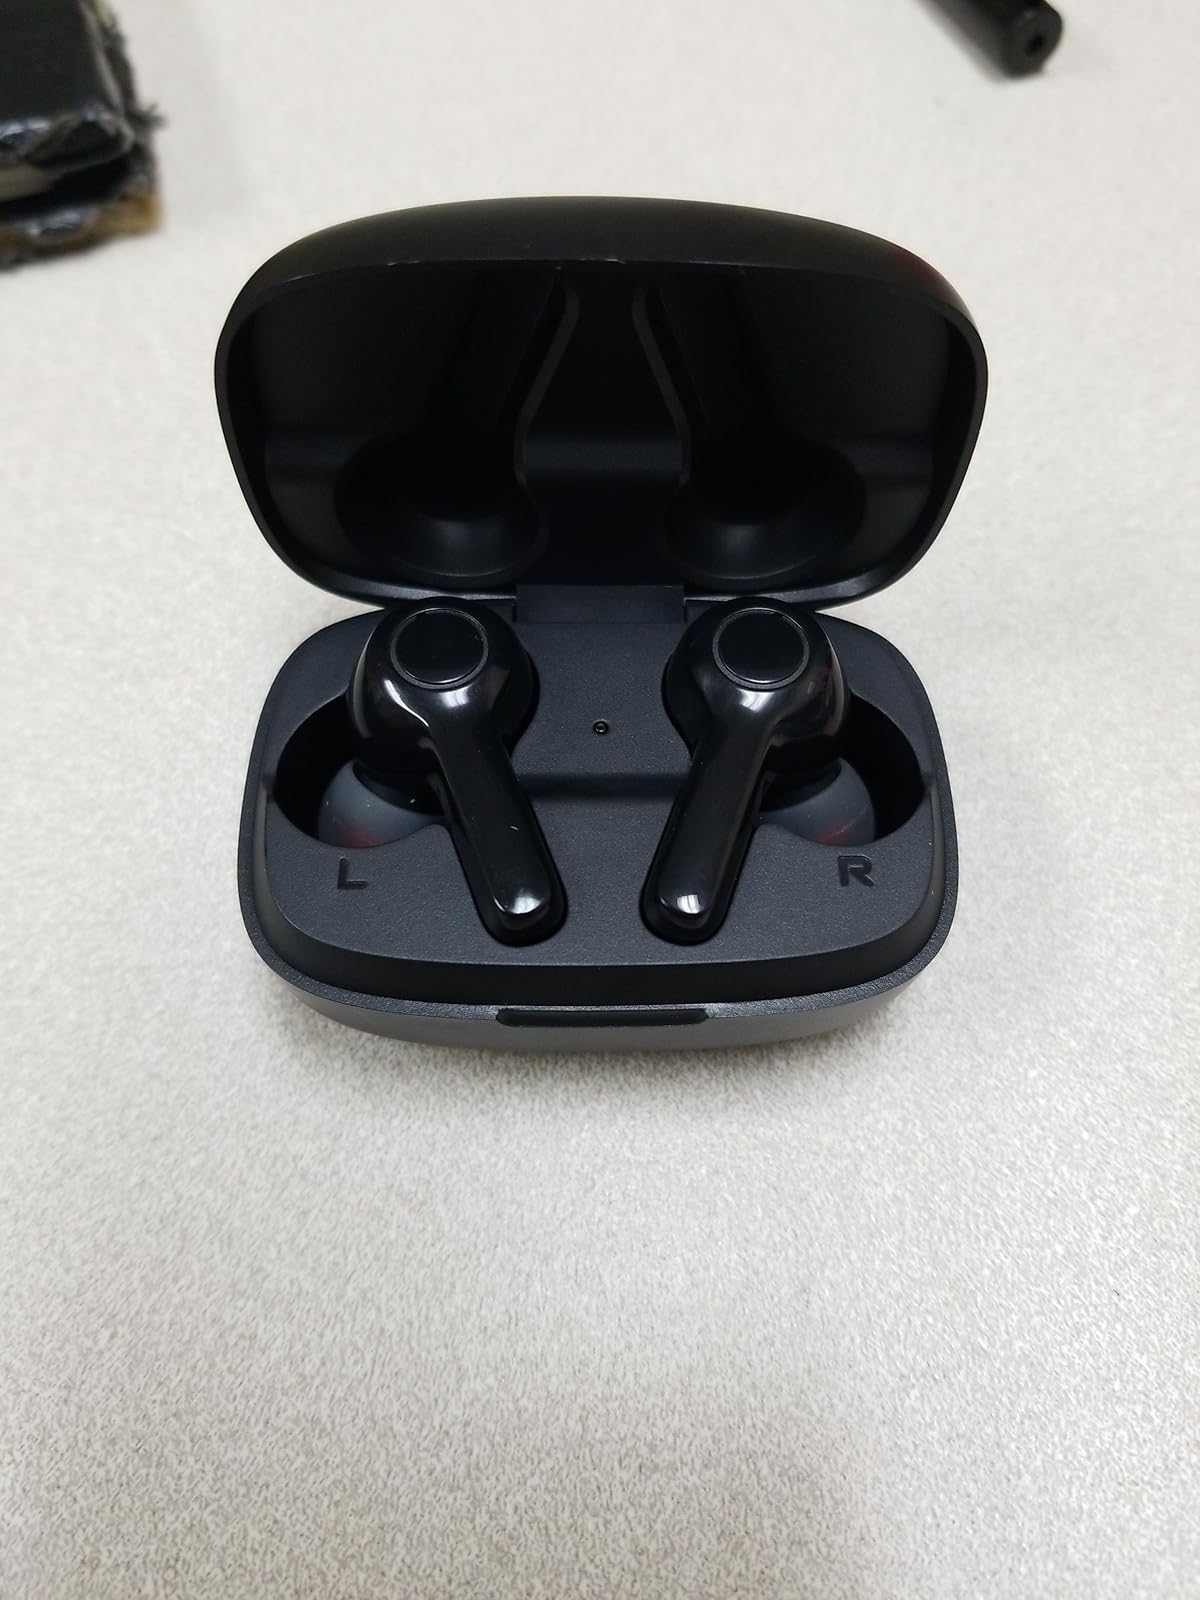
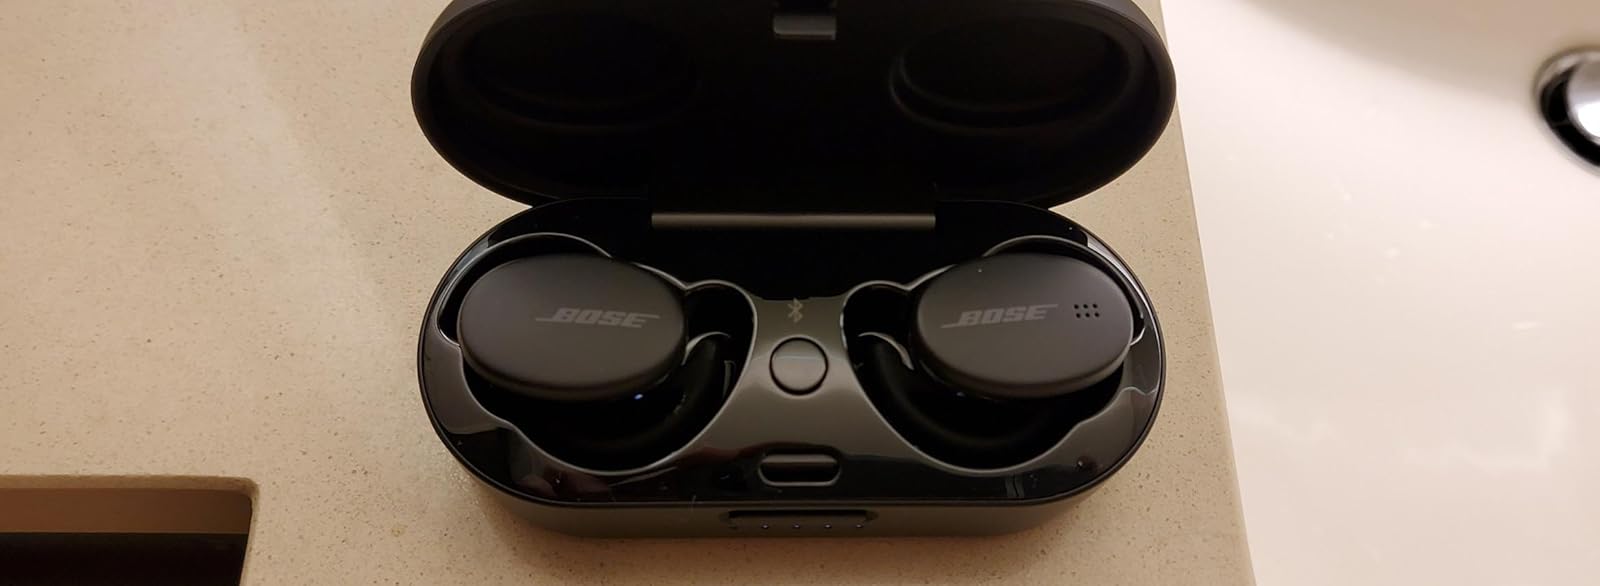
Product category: earbuds
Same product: no